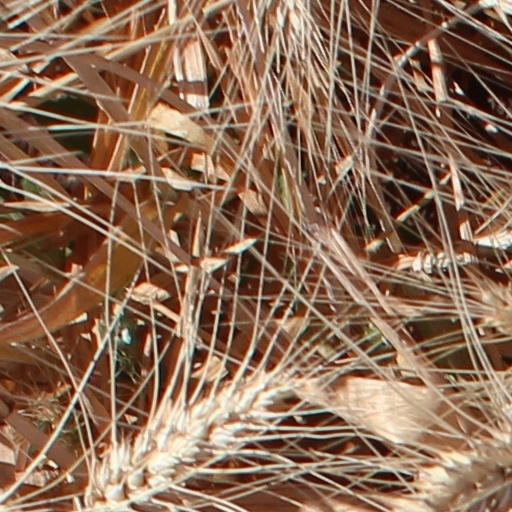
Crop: wheat